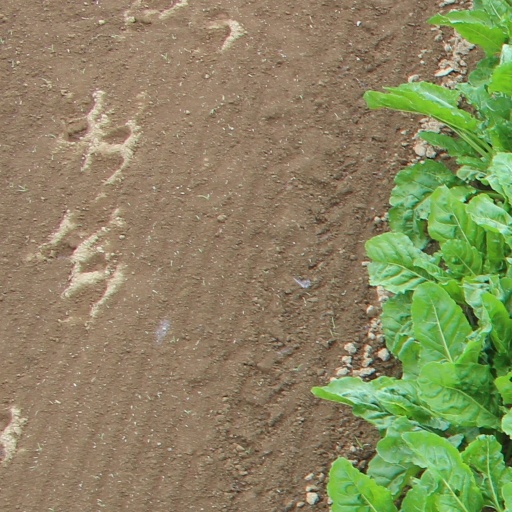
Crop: sugar beet